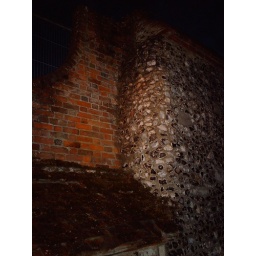
I liked the round flint wall curving into the red bricks and by the light of a street light.